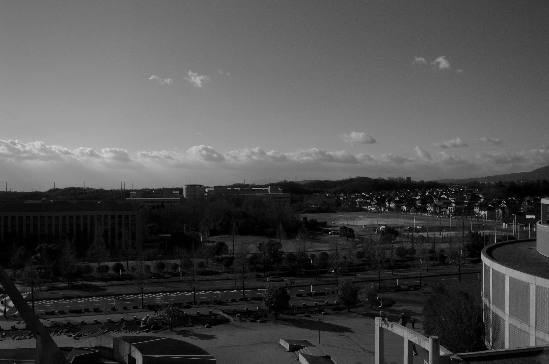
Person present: No